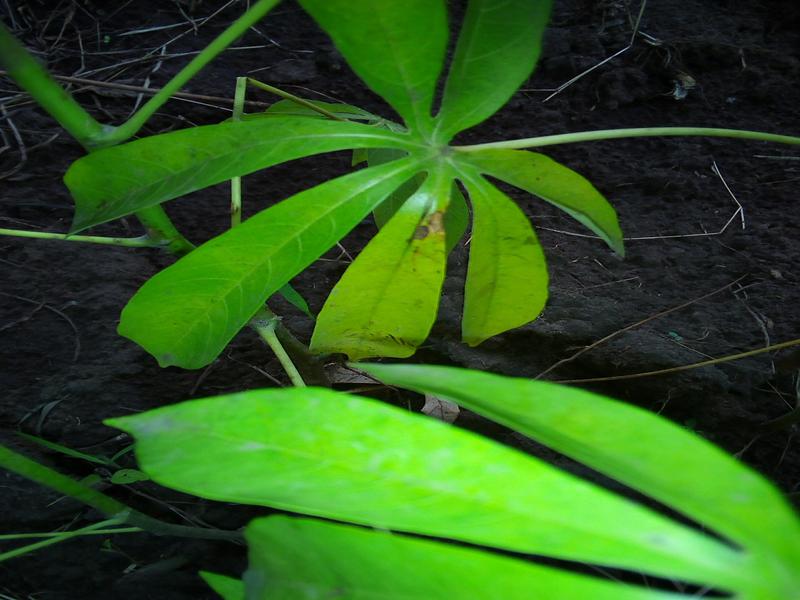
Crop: cassava
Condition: bacterial_blight